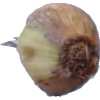
Label: onion